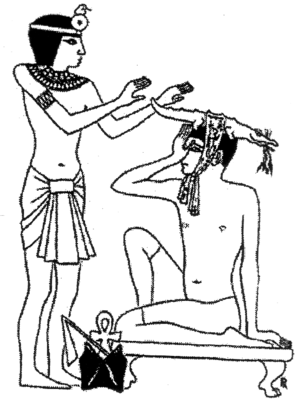
Migræne
Migræneterapi i det gamle Ægypten
Migræne er en neurologisk sygdom, der kendetegnes ved periodisk tilbagevendende anfald af kraftig ensidig pulserende hovedpine.